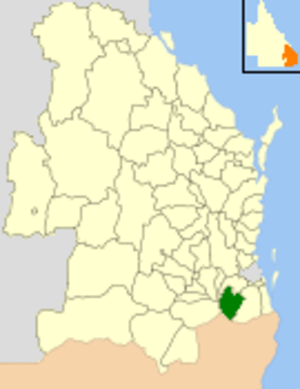
Le comté de Boonah était une zone d'administration locale au sud-est du Queensland en Australie.